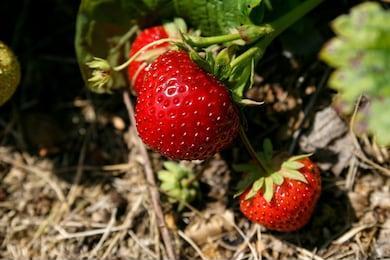
Label: Strawberry